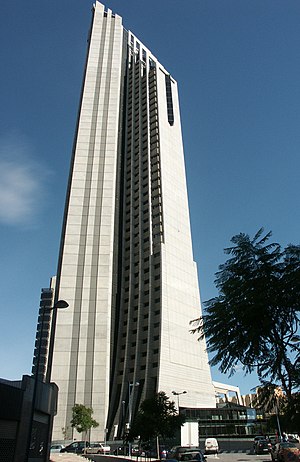
Skyskrabere i Spanien efter højde
Gran Hotel Bali i Benidorm, er 186 meter højt
Denne liste over de højeste bygninger i Spanien rangerer skyskrabere i Spanien efter højde. Siden 2002 har Gran Hotel Bali som ligger i Benidorm været Spanias højeste skyskraber med sine 186 meter. I 2008 overtog Torre Espacio med sine 236 meters højde, men det varede kun i et år indtil at Torre Caja Madrid med sine 250 meter overtog, og er nu Spaniens højeste skyskraper.